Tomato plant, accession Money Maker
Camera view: horizontal (90 deg, fisheye); turntable rotation: 90 degrees
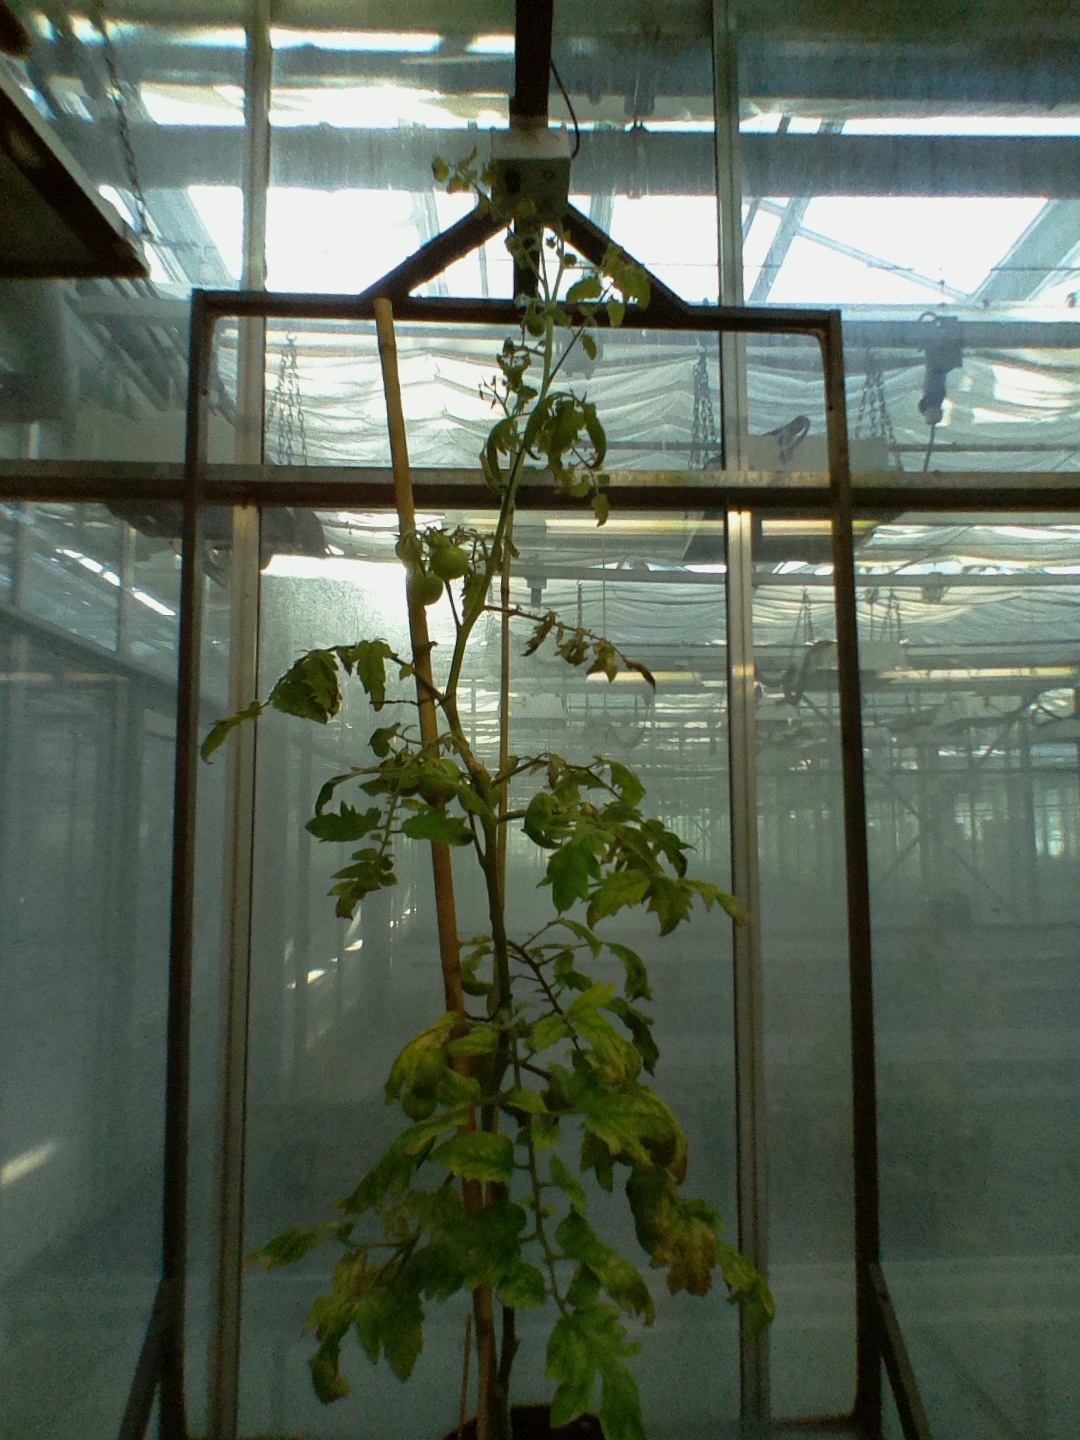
BBCH growth stage 79: 90% -100% of final fruit size